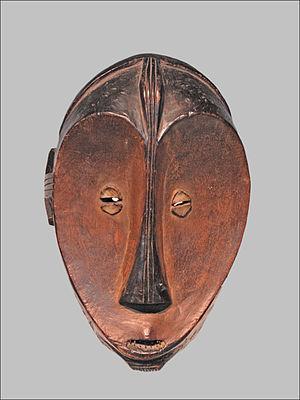
Les Ngbaka sont une population d'Afrique centrale. C'est l'un des principaux groupes installés entre la rivière Oubangui et le milieu du fleuve Congo, au Nord-Ouest de la République démocratique du Congo.